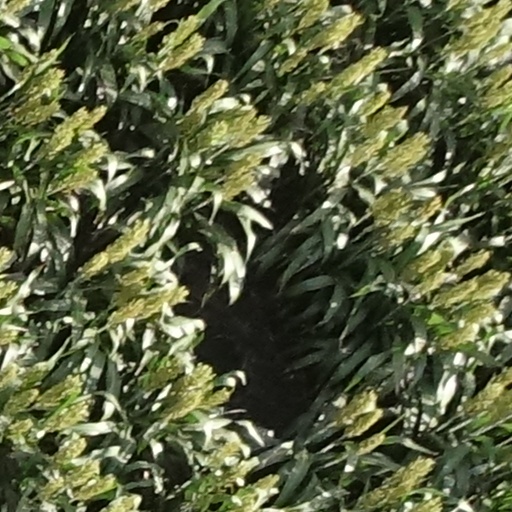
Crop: sorghum